Jonathan Townley Crane

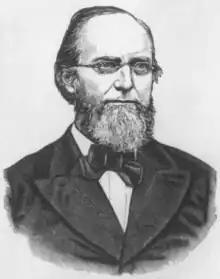

Jonathan Townley Crane (June 18, 1819 – February 16, 1880) was an American clergyman, author and abolitionist. He was born in Connecticut Farms, in Union Township, New Jersey, and is most widely known as the father of writer Stephen Crane.